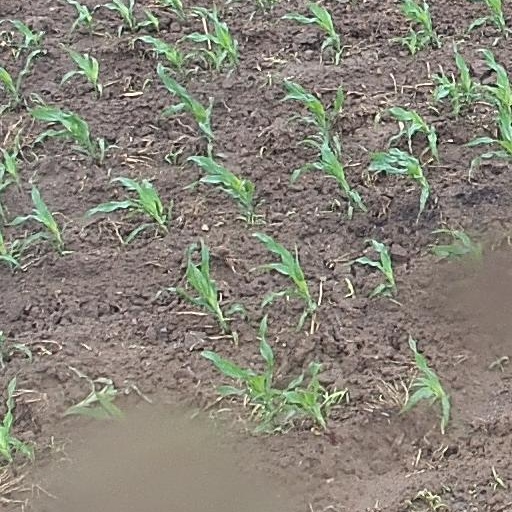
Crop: maize; corn